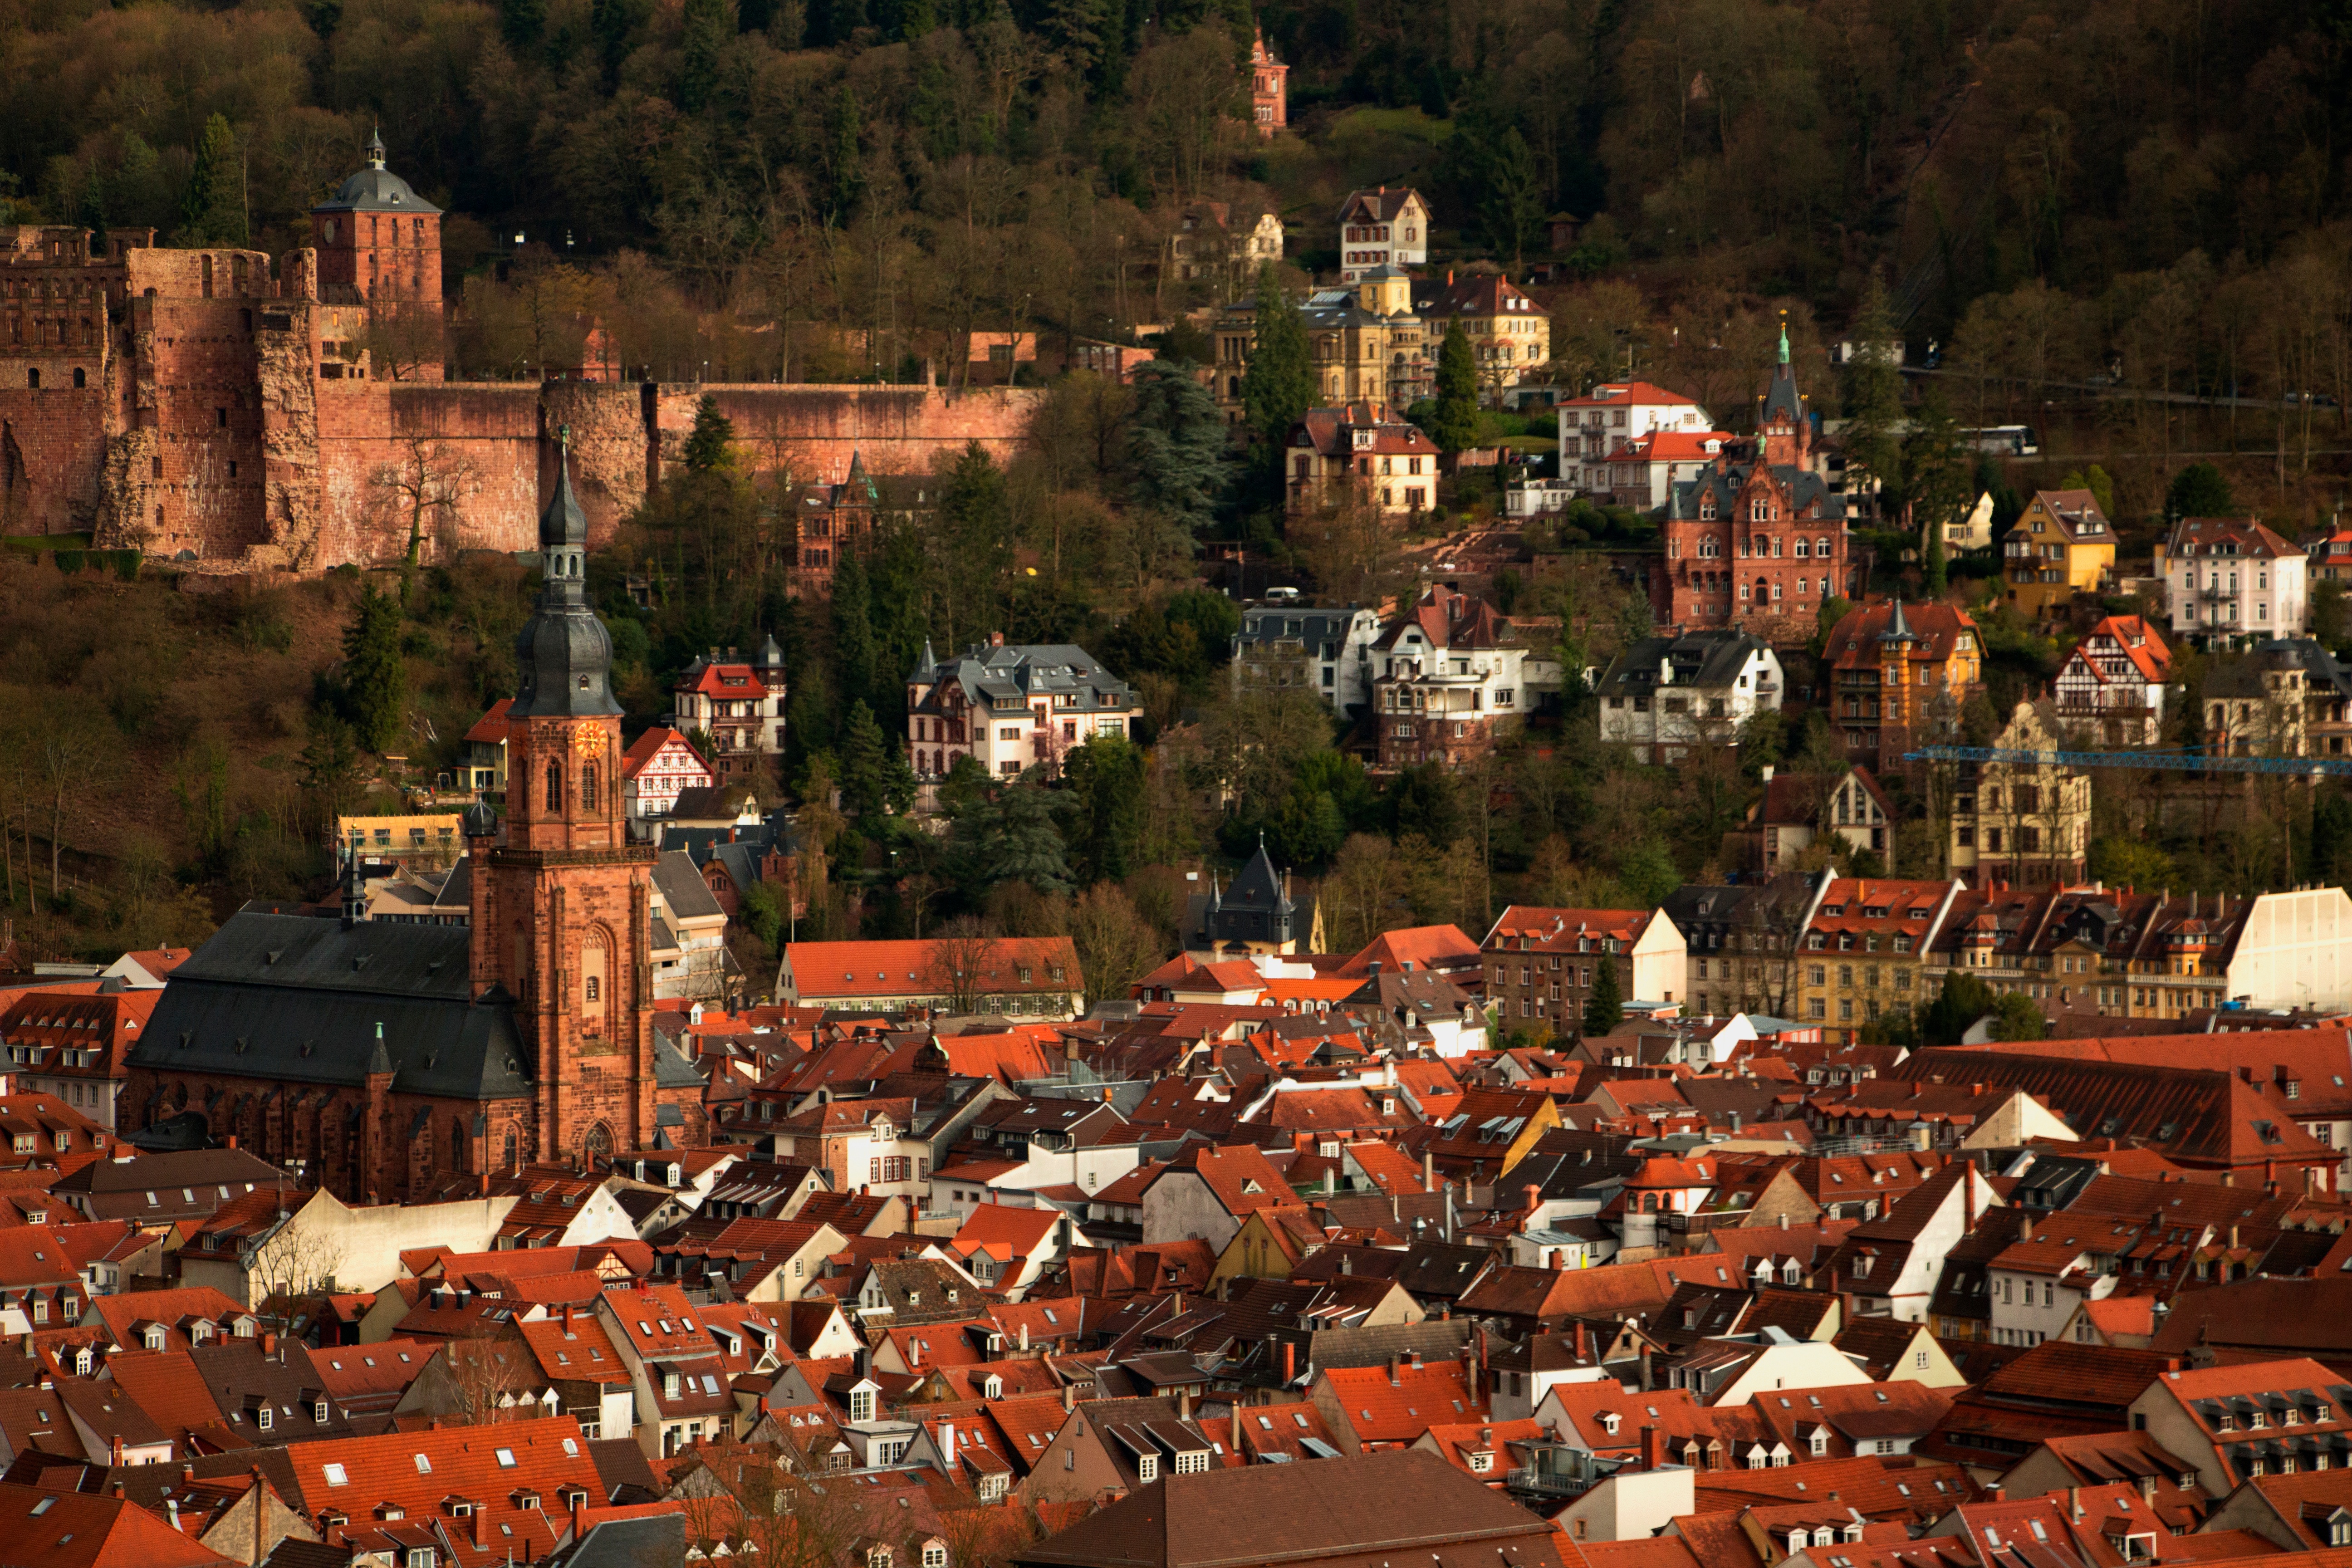
town, city, cityscape, market, middle ages, human settlement